Magnificat (Schütz)

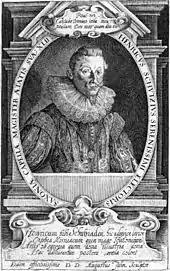
Heinrich Schütz in 1627

The Magnificat or "Song of Mary" is one of the three New Testament canticles, the others being Nunc dimittis and Benedictus. Mary sings the song on the occasion of her visit to Elizabeth, as narrated in the Gospel of Luke. Magnificat, a regular part in Catholic vesper services, was also used in the Lutheran church, in vespers and for Marian feasts.